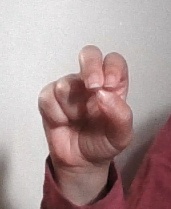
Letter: gaaf